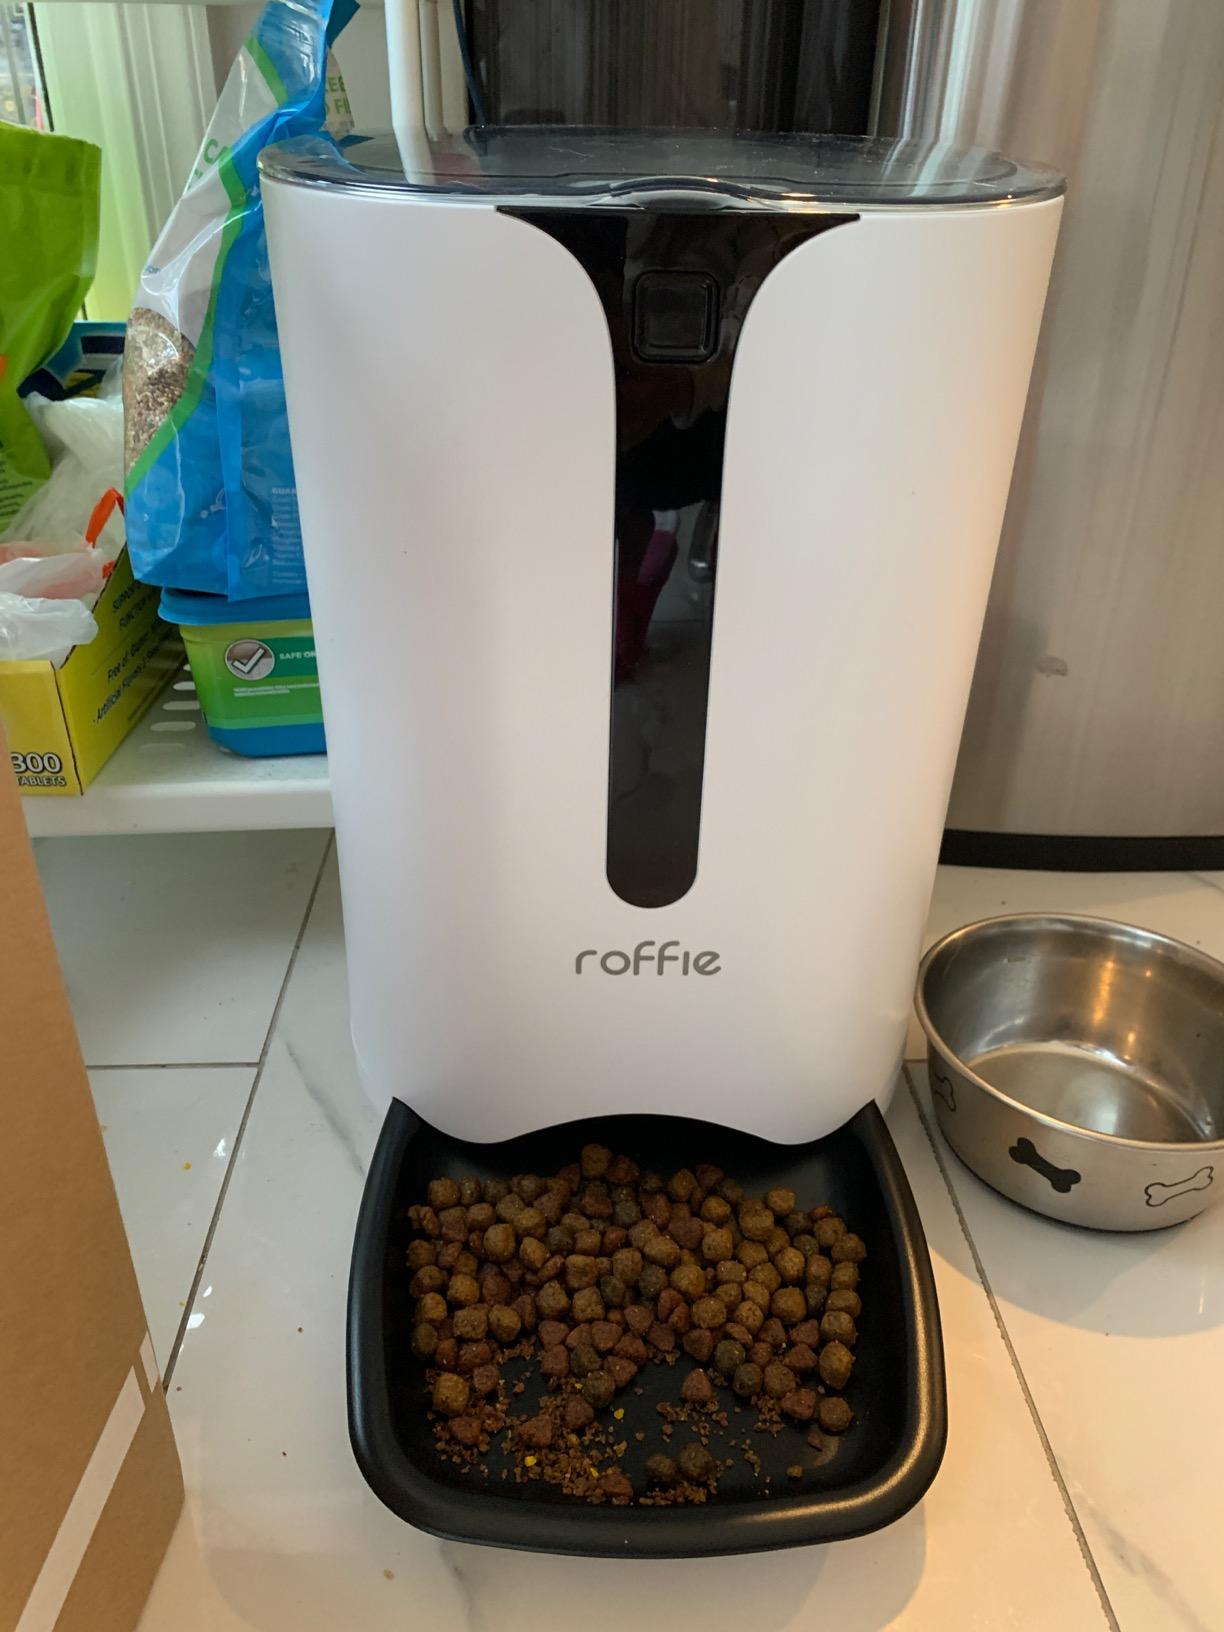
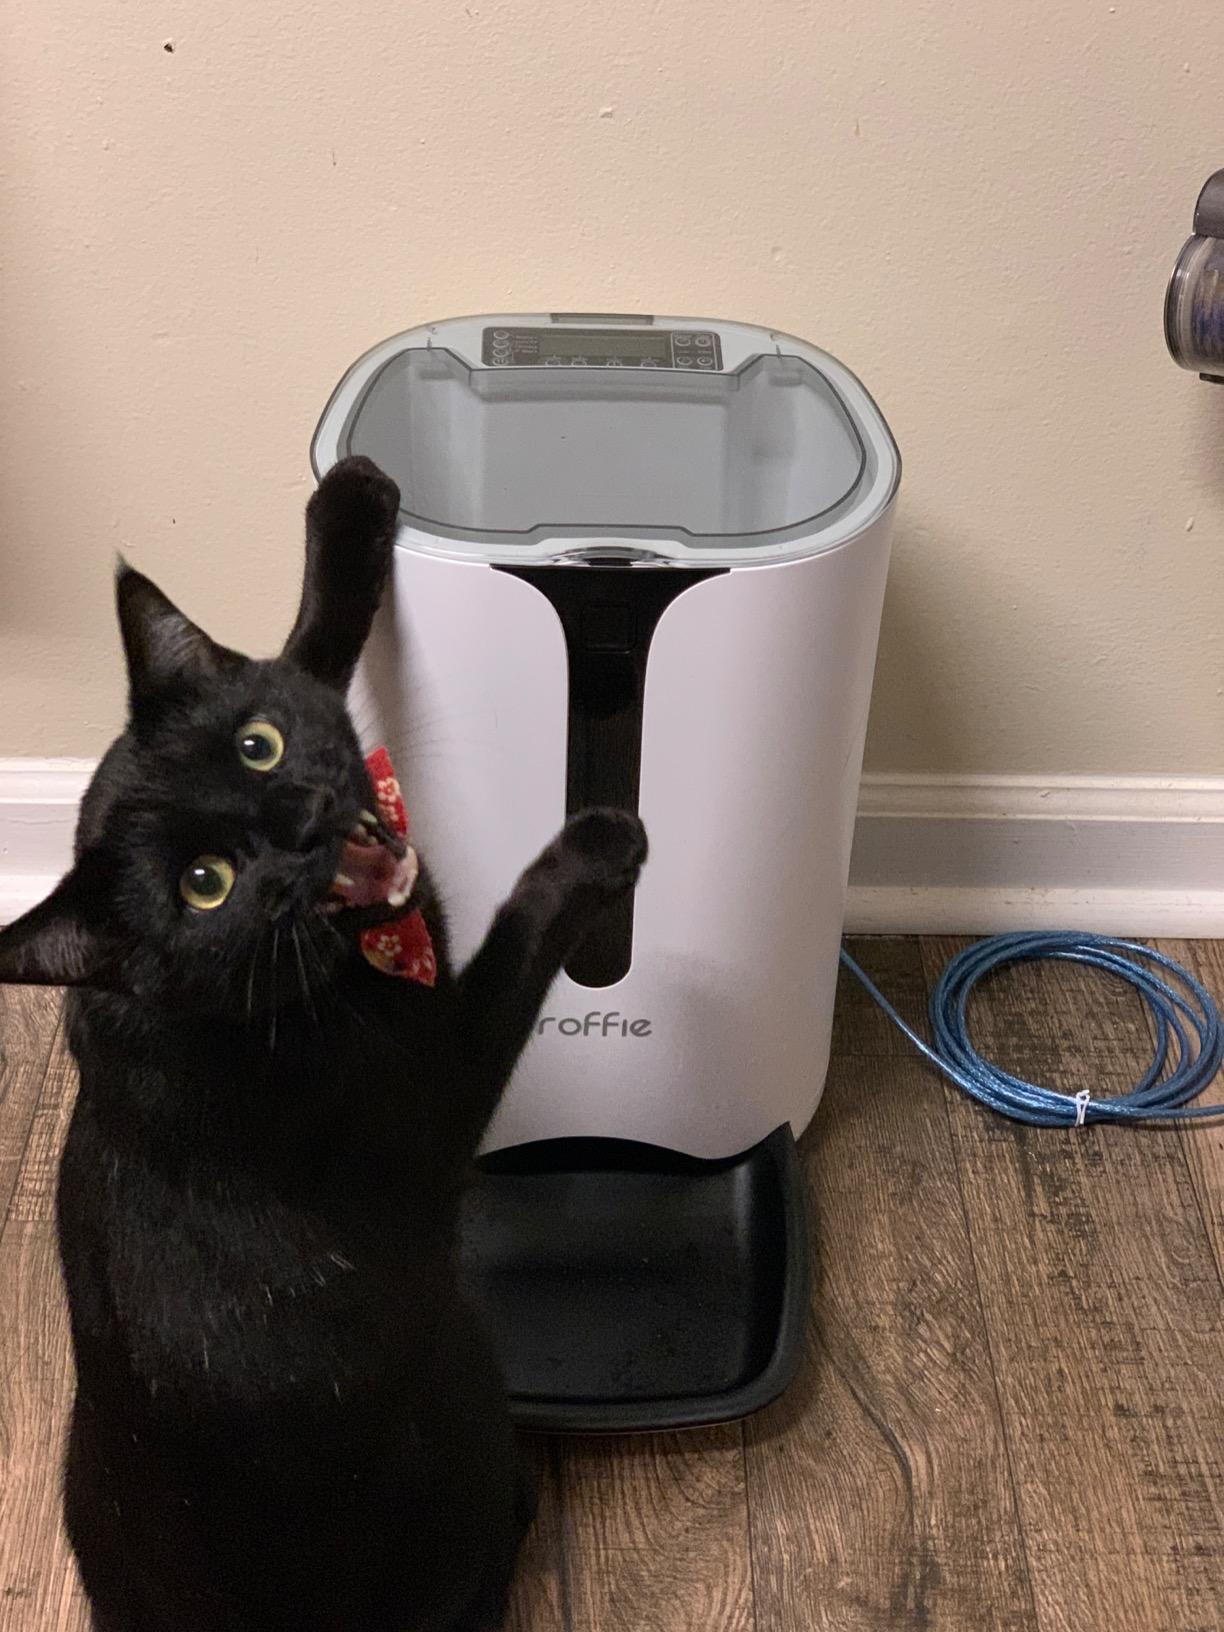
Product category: items_feeder
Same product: yes